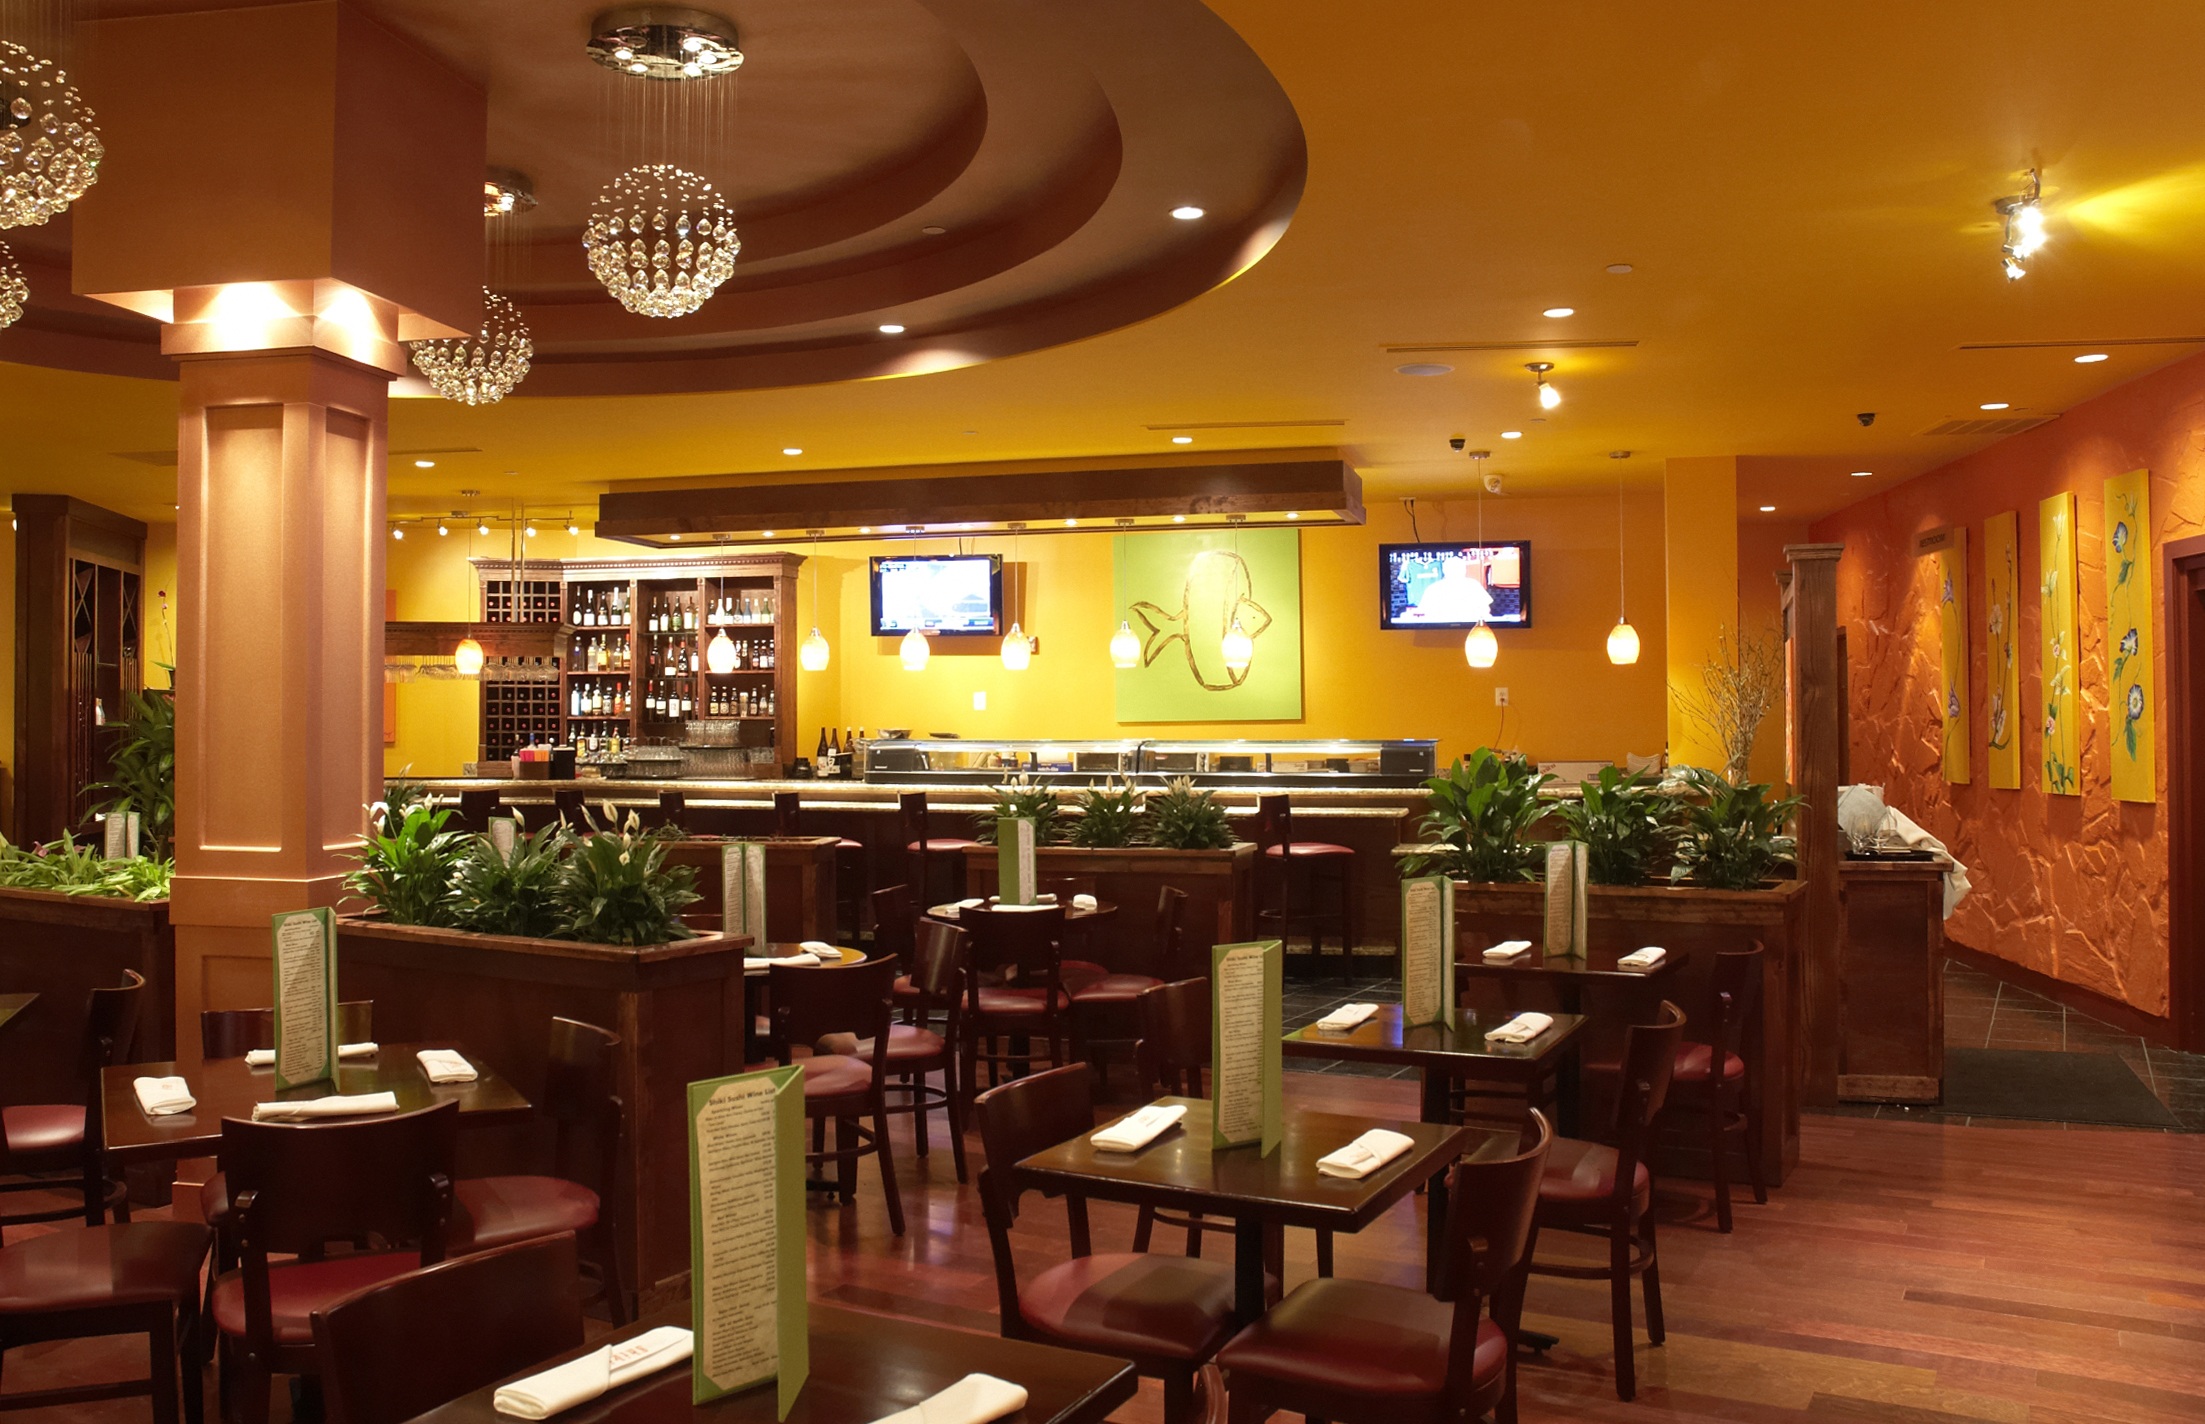
cafe, interior, restaurant, bar, asian, meal, food, seafood, furniture, decor, lunch, cuisine, illuminated, interior design, sushi, japanese, dinner, estate, lobby, function hall